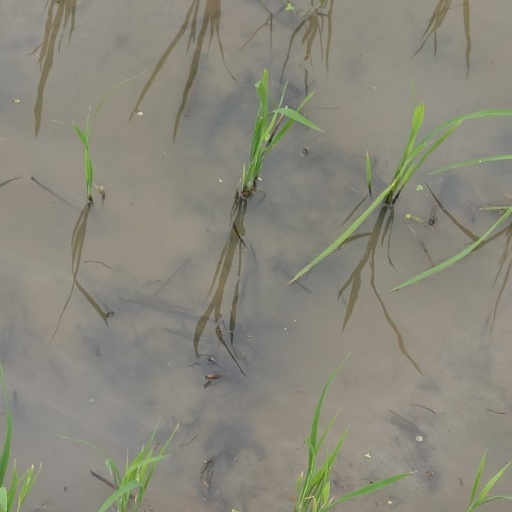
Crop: rice